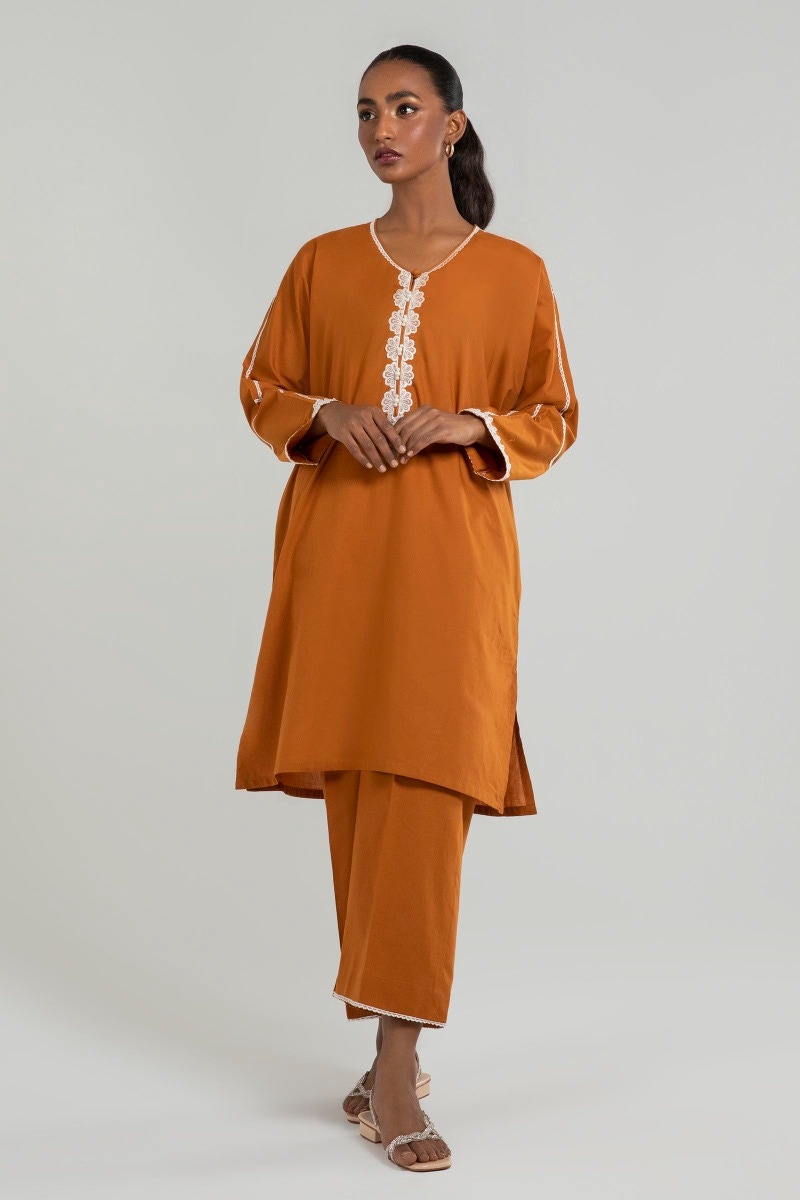
cinnamon embroidered tunic